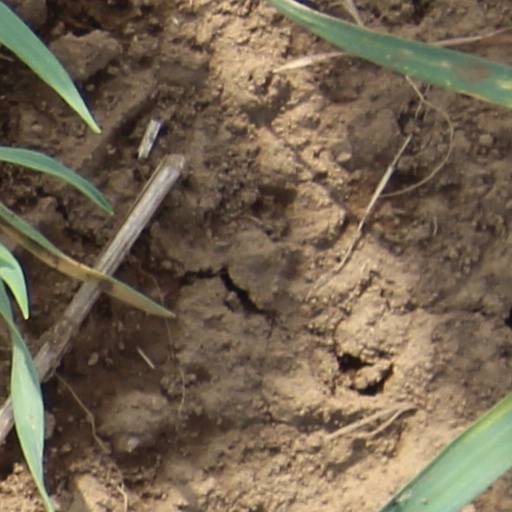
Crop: wheat